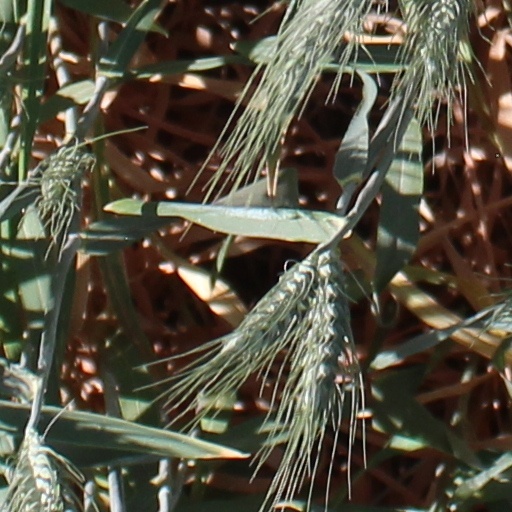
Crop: wheat